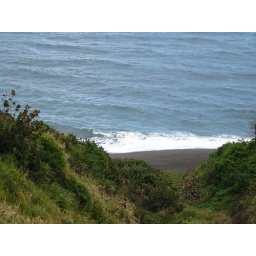
view of the black sand beach in st kitts